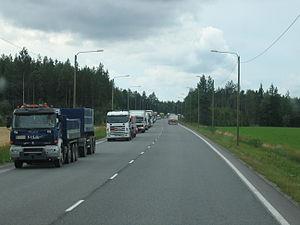
La Route nationale 9 est une route nationale de Finlande menant de Turku à Tohmajärvi.